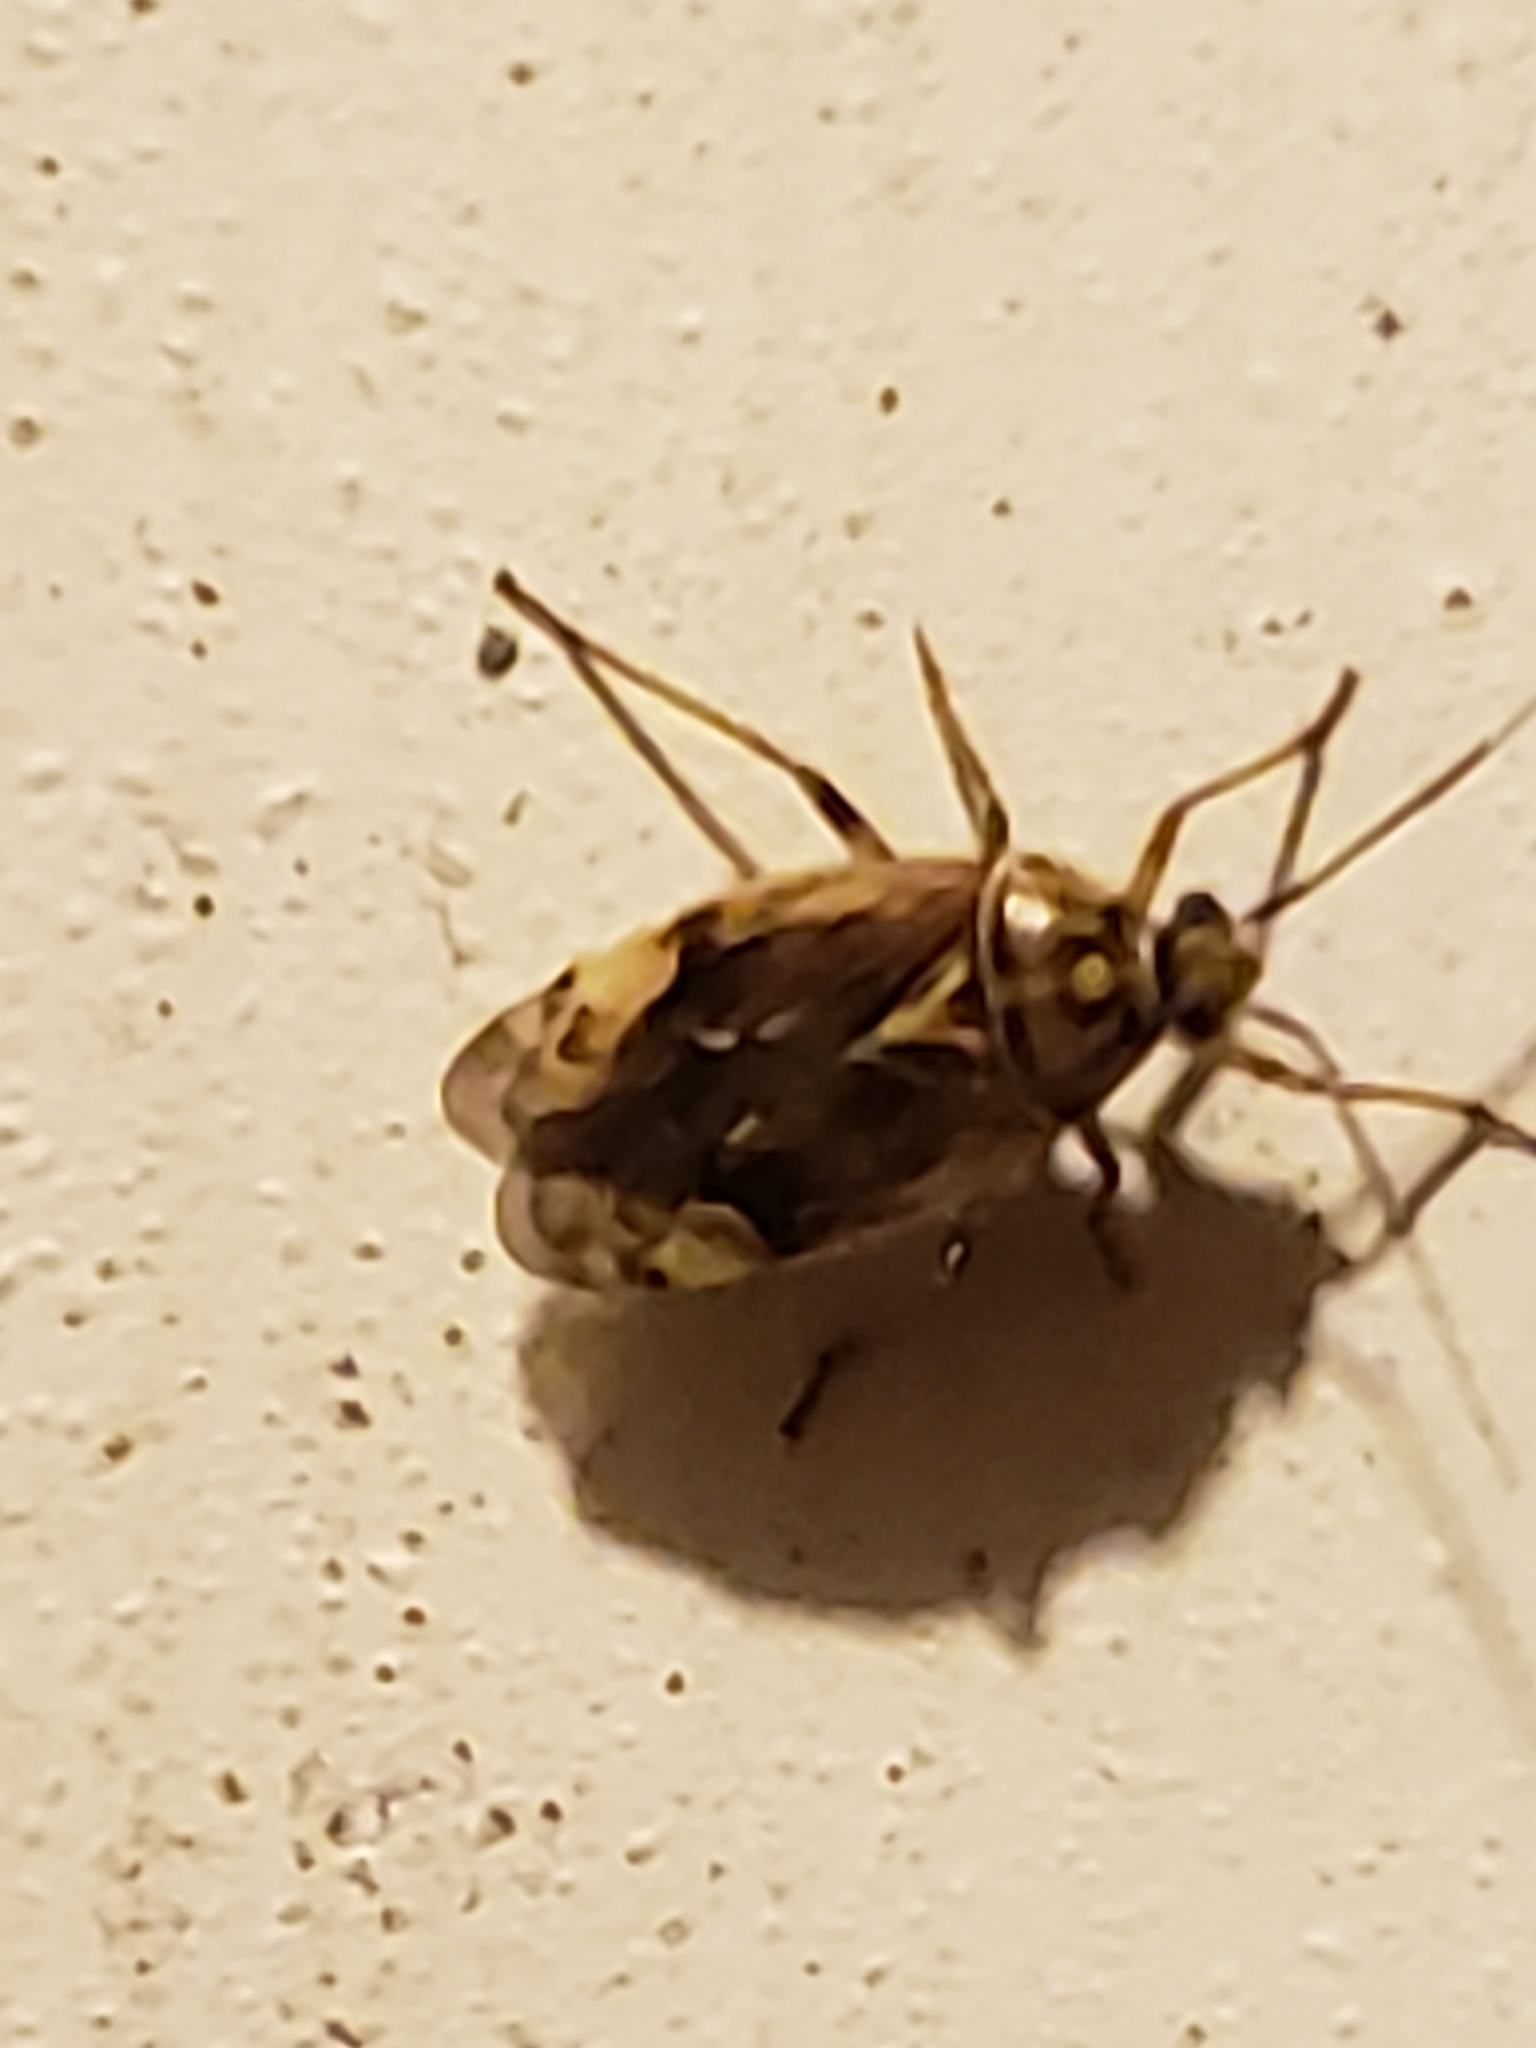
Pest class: lygus_bug